Telepathy

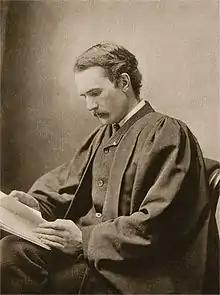
Gilbert Murray conducted early telepathy experiments.

In the late 19th century the Creery Sisters (Mary, Alice, Maud, Kathleen, and Emily) were tested by the Society for Psychical Research and believed to have genuine psychic ability. However, during a later experiment they were caught utilizing signal codes and they confessed to fraud. George Albert Smith and Douglas Blackburn were claimed to be genuine psychics by the Society for Psychical Research but Blackburn confessed to fraud: